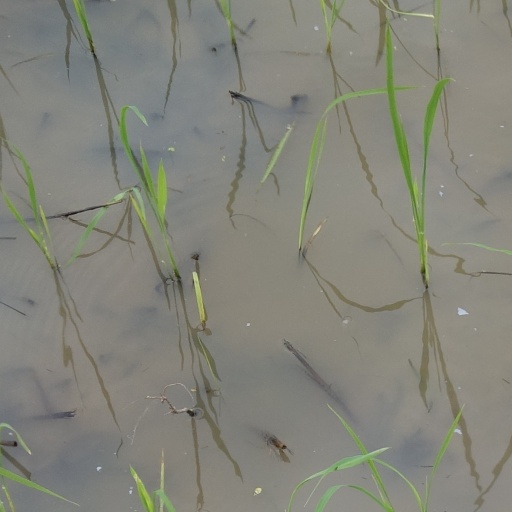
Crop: rice